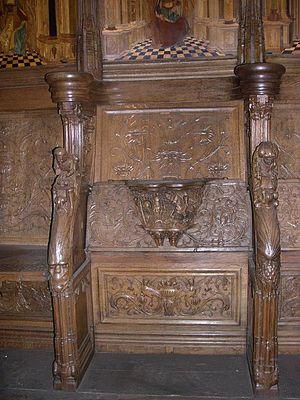
Misericord de la cathédrale St Denis (93)
La miséricorde est une petite console fixée à la partie inférieure du siège rabattable d'une stalle. Elle permet au clerc ou au moine qui participe à l'office divin de prendre appui sur elle lorsqu'il se tient debout et que son siège est relevé. Les stalles sont normalement situées dans le chœur de certaines églises.